Volodymyr Zelenskyy

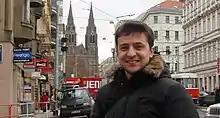
Zelenskyy in Prague in 2009

Zelenskyy and Kvartal 95 left KVN in 2003, after Zelenskyy declined a job offer from KVN's Russian management that would have required him to abandon Kvartal 95, and after an incident where a Russian KVN producer used an antisemitic insult against Zelenskyy on stage.